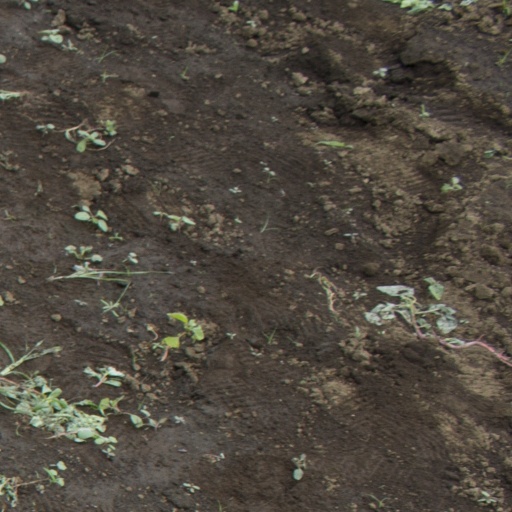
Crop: soybean